United States Department of Energy National Laboratories

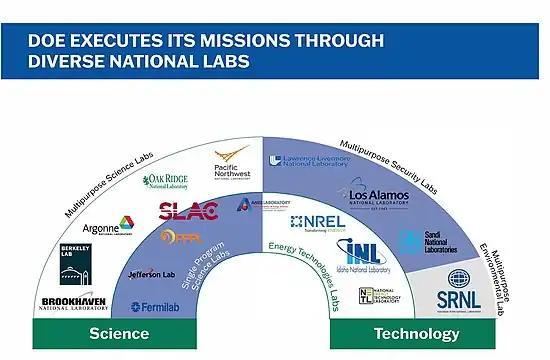

All 17 of the laboratories are listed below, along with the location, establishment date, and the organization that currently operates each.